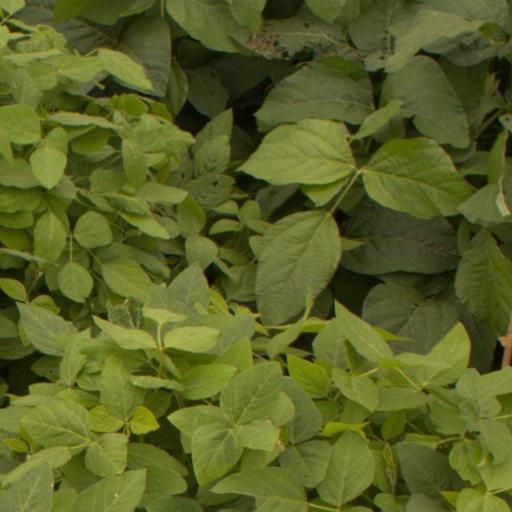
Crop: soybean